Dodge Omni

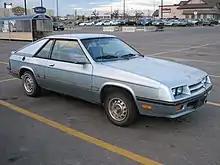
1984–1987 Dodge Charger

For 1979, Chrysler introduced a hatchback coupe version of the Omni/Horizon, named the Dodge Omni 024 and Plymouth Horizon TC3. Using an L-body chassis (shortened to a 96.6-inch wheelbase), the 024/TC3 coupes shared no external bodywork with the five-door hatchbacks. Sharing the same powertrain as the Omni and Horizon, the coupes were largely designed for appearance over performance.